Baron Brocket

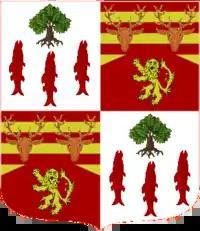
Escutcheon of Baron Brocket

Baron Brocket, of Brocket Hall in the County of Hertford, is a title in the Peerage of the United Kingdom. It was created on 19 January 1933 for the businessman Sir Charles Nall-Cain, 1st Baronet. He was chairman of the brewing firm of Robert Cain & Sons (later Walker Cain Ltd), which had been founded by his father Robert Cain. Before his elevation to the peerage, Nall-Cain had been created a baronet, of the Node, in 1921. His son, the second Baron, represented Wavertree in the House of Commons as a Conservative. the titles are held by the latter's grandson, the third Baron, who succeeded in 1967.